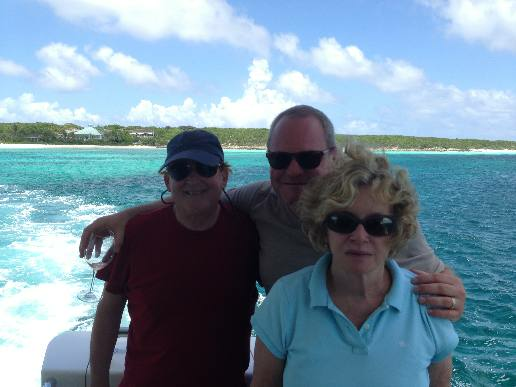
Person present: Yes